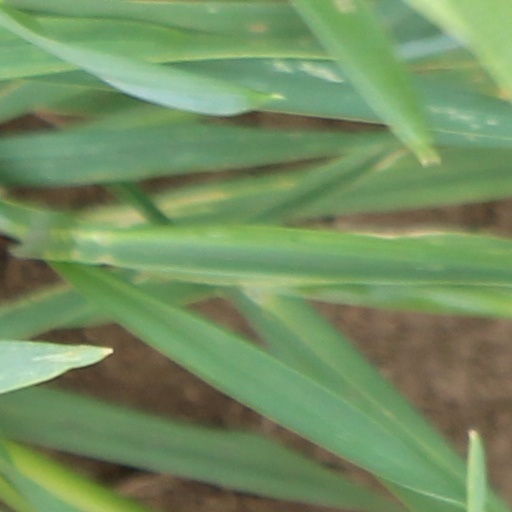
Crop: wheat